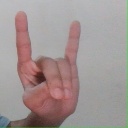
अक्षर: श